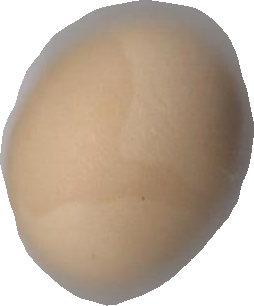
Variety: Grobogan